Curzon Ultimatum

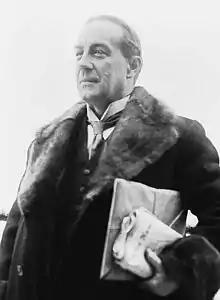
The election of Conservative leader Stanley Baldwin enabled more forceful action against the Soviet Union by the Foreign Office.

Lord Curzon hailed the resolution of the crisis as a significant British triumph, declaring a "considerable victory" over the Soviet government. This sentiment was echoed by Prime Minister Stanley Baldwin and widely endorsed by the London press. However, the Soviet Union also perceived the outcome as a diplomatic success. By engaging in skillful and measured negotiations, the Soviet People’s Commissariat for Foreign Affairs (NKID) managed to avoid a complete rupture in relations with Britain. Most importantly, the Soviet government preserved the Anglo-Soviet Trade Agreement, ensuring continued economic ties despite the political tensions. As historian Geoffrey Roberts notes, "Curzon claimed what he called ‘a considerable victory over the Soviet government’; Stanley Baldwin, who was appointed prime minister during the crisis, agreed, and so did the London press. But the outcome was a success for Russia too. The NKID’s skillful, cautious, and conciliatory diplomacy thwarted the primary intention of Curzon and the Foreign Office, either to break off relations or to inflict a humiliating defeat on Soviet policy in Asia."